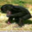
Label: chimpanzee